List of command flags of the Royal Navy

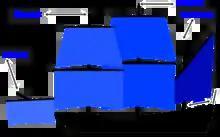
Diagram of mast names on a sailing ship

In 1596 the expedition for Capture of Cádiz during the Anglo-Spanish War was led by joint commanders styled as "Generalls of the Armies by land and sea", Robert Devereux, 2nd Earl of Essex in command of land forces and Charles Howard, 1st Earl of Nottingham in command of naval forces, the English fleet consisted of four squadrons. Their immediate subordinates were Thomas Howard, 1st Earl of Suffolk as Vice Admiral of the Fleet and Sir Walter Raleigh as Rear Admiral of the Fleet. They both commanded a squadron and had a vice admiral (second-in-command) and rear admiral (third-in-command) subordinate to them. The command flags issued for that expedition are described as following.